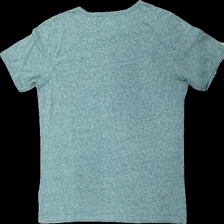
View: back
Type: T-shirt
Category: Men
Brand: Not in the list
Brand text on label: paul hunter
Colors: Green
Material: 77% polyester 23% cotton
Pattern: Other
Cut: Regular
Size: XL
Season: All
Damage location: middle center
Damage 2 location: bottom right
Damage 3 location: top right
Price range: <50
Recommended usage: Export
Description: grön melerad t-shirt, mycket nopprig